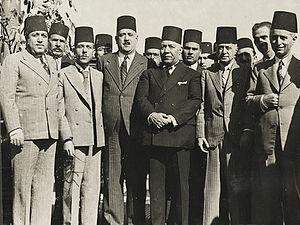
Mohamed Nasib al-Bakri homme politique syrien, diplomate et chef de file nationaliste dans la première moitié du XXᵉ siècle. de l'organisation al-Fatat, puis le Parti du Peuple.